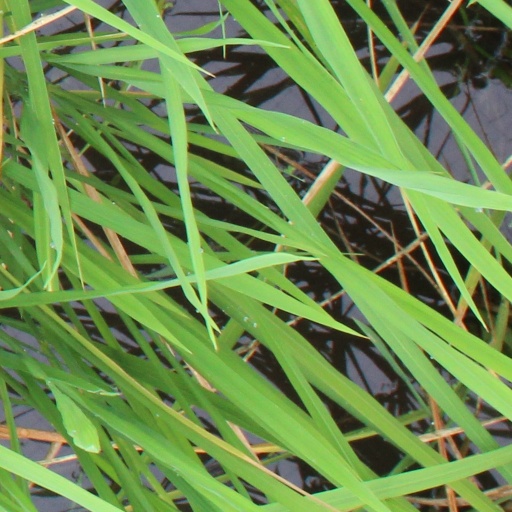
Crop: rice